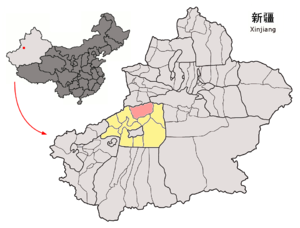
Le xian de Baicheng est un district administratif de la région autonome du Xinjiang en Chine. Il est placé sous la juridiction de la préfecture d'Aksou.